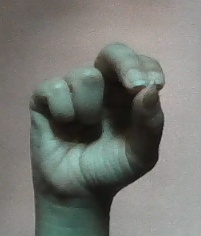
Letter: gaaf